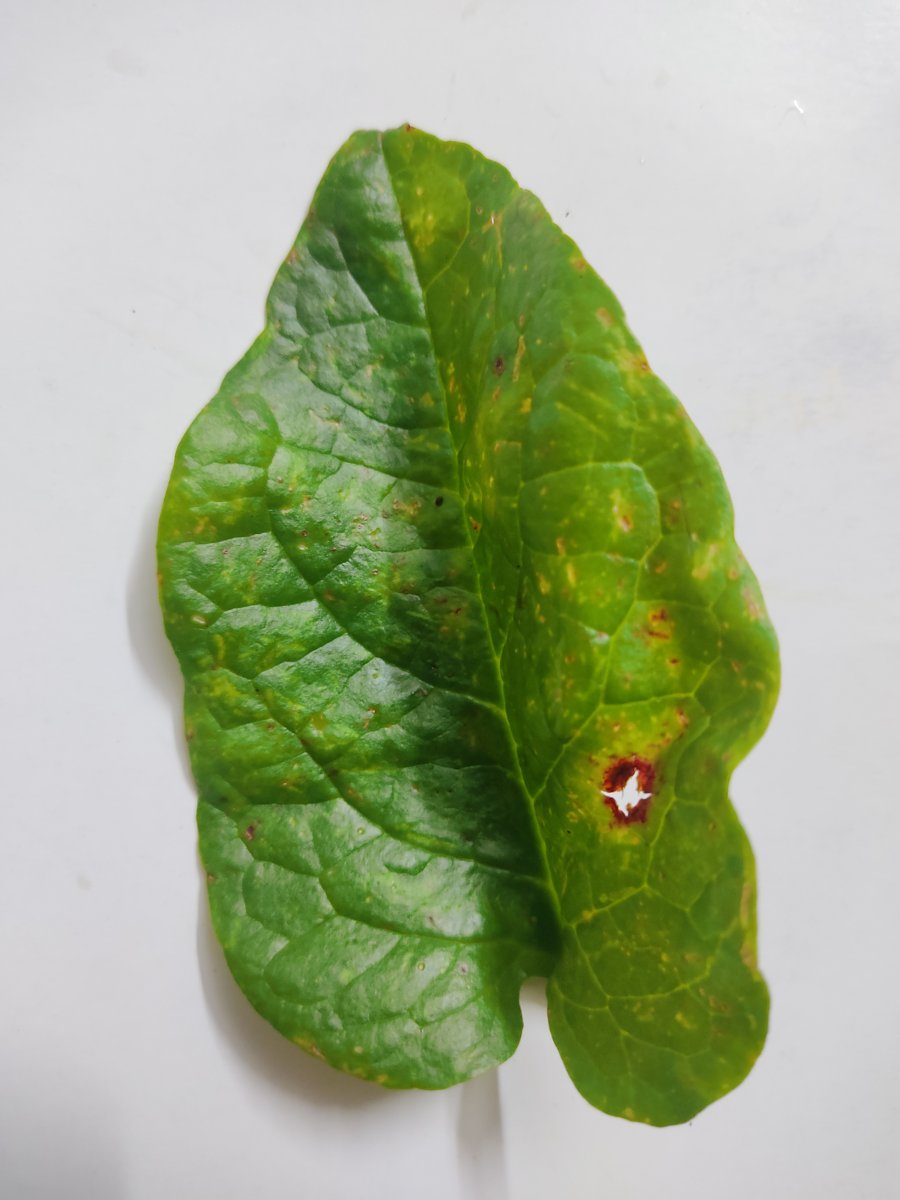
Label: Bacterial-Spot